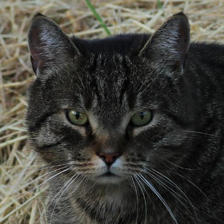
Label: animals